Major Harris (American football)

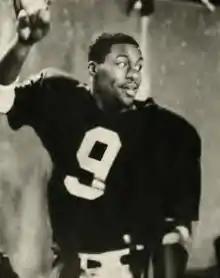
Harris in "The Monticola", WVU yearbook, 1992

Major C. Harris (born February 6, 1968) is an American former college football player who was a quarterback for the West Virginia Mountaineers during the 1980s. Harris was a first-team All-American in 1989 and finished fifth and third in the Heisman Trophy voting in 1988 and 1989, respectively. He was also the Eastern College Athletic Conference (ECAC) Player of the Year in 1988 and 1989. Harris was inducted into the College Football Hall of Fame in 2009.